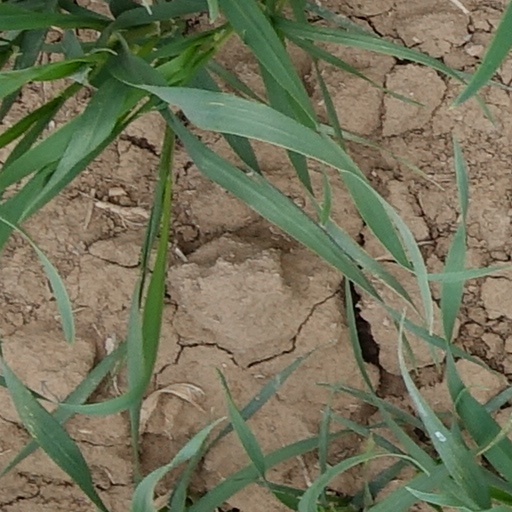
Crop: wheat